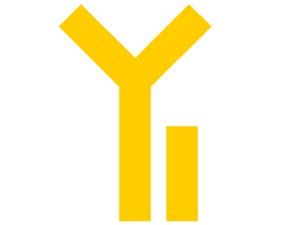
La 8ᵉ Panzerdivision était une division blindée de la Wehrmacht durant la Seconde Guerre mondiale.